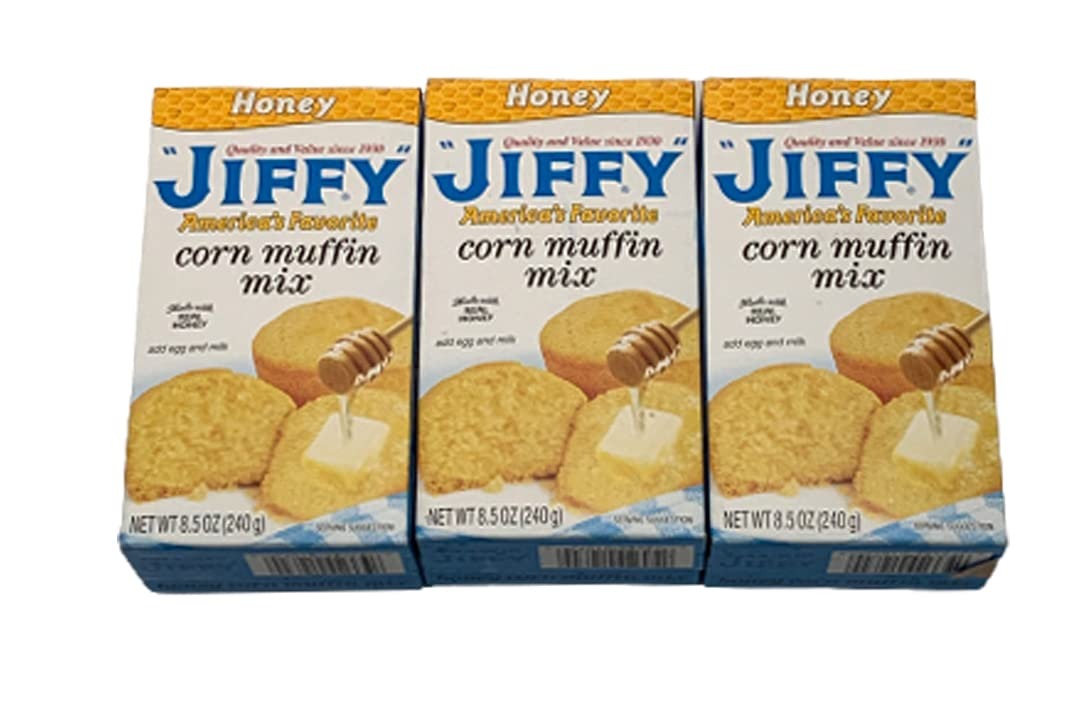
Item Name: Jiffy Americas Favorite Honey Cornbread Muffin Mix - 3 Pack
Value: 25.5
Unit: Ounce

Price: 7